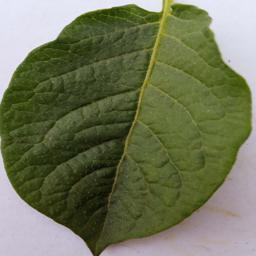
Label: Potato___Healthy